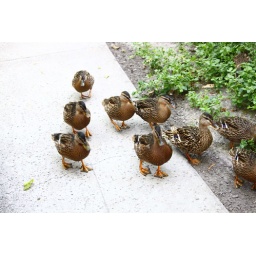
Ducks in front of new place in lake forest ca